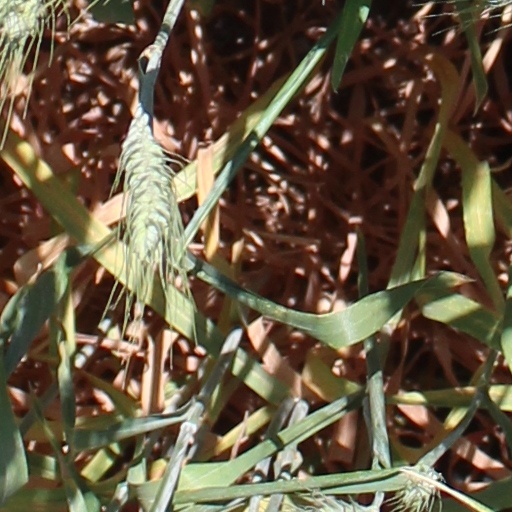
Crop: wheat